Surya Vamsam (1997 film)

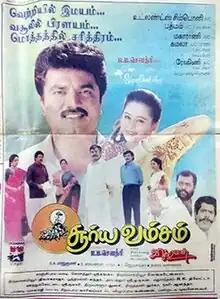
Poster

Surya Vamsam is a 1997 Indian Tamil-language drama film written and directed by Vikraman. The film stars R. Sarathkumar and Devayani, with Radhika, Manivannan, Priya Raman, Nizhalgal Ravi, Tharini, Ajay Ratnam, Jai Ganesh, Shiva and Anandaraj in supporting roles. It revolves around a traditional father and his illiterate son, following their tense relationship and shows how the strict patriarchy causes a drift between them.